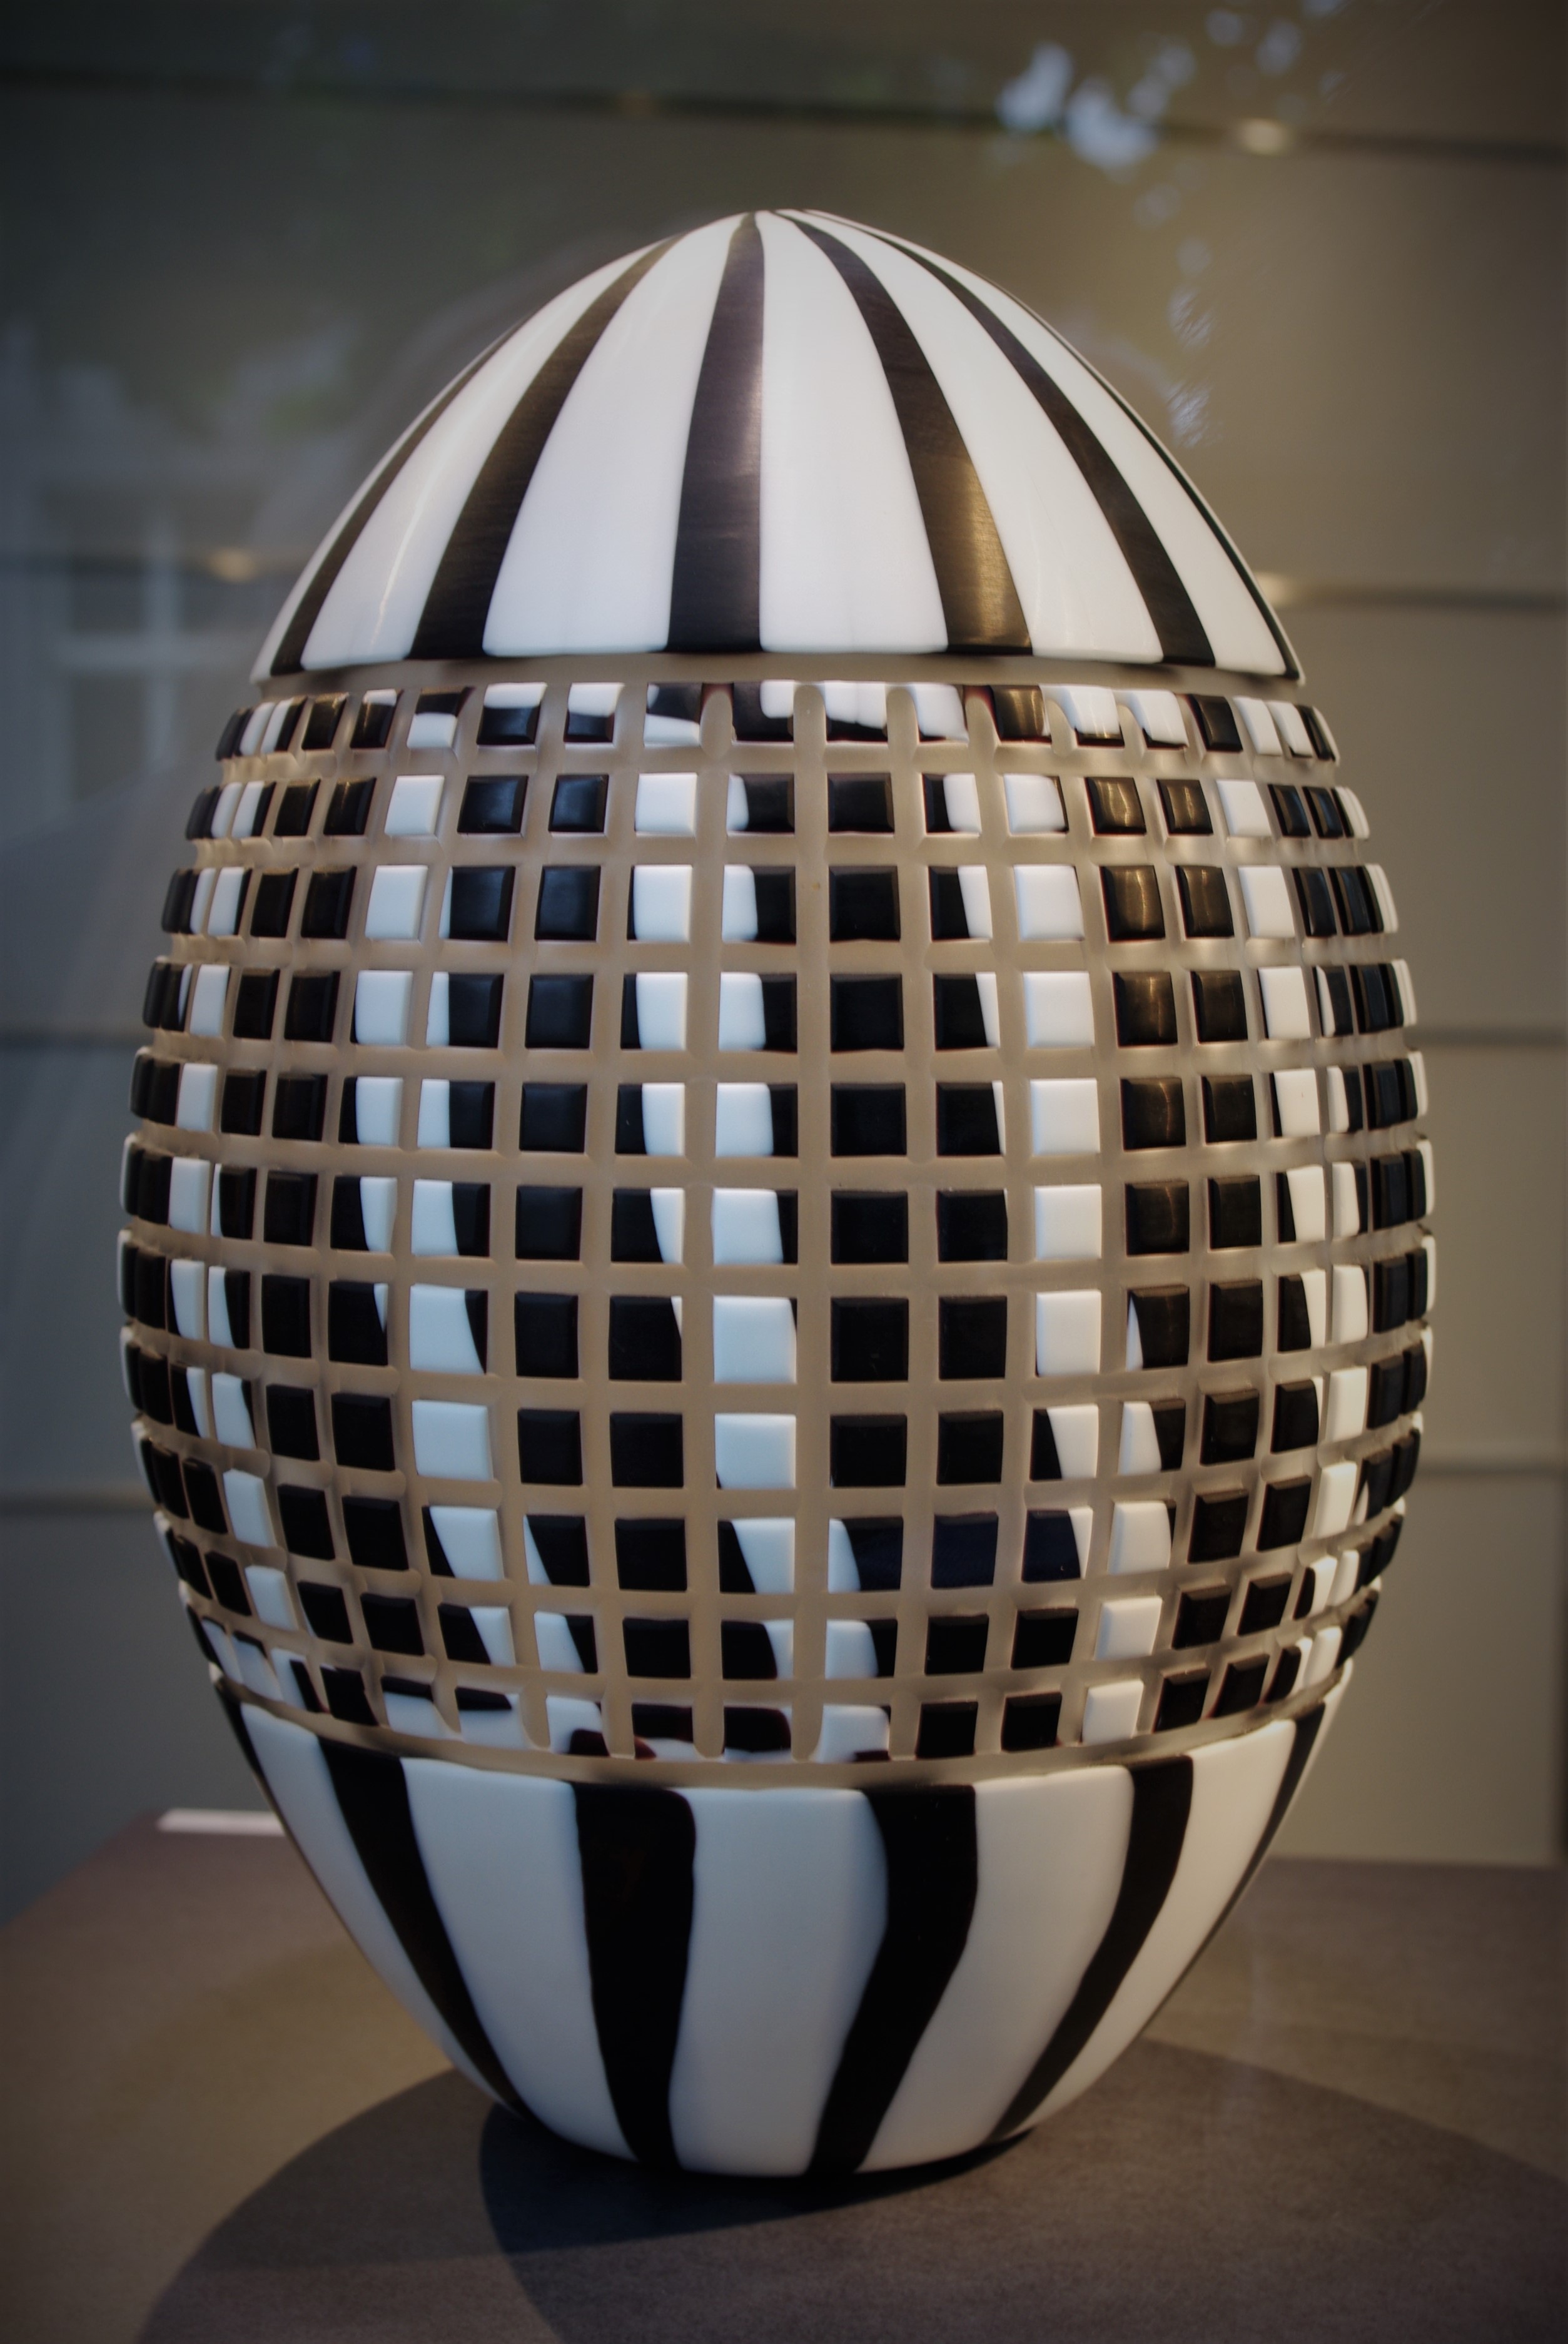
light, decoration, color, paint, lamp, colorful, close, lighting, egg, painting, cage, sculpture, art, design, ball, sphere, easter, tourist attraction, dome, porcelain, shape, arts crafts, easter egg, colored egg, painted egg, deco ei, easter theme, easter greeting, stone ei